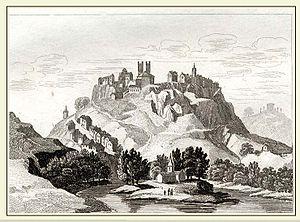
Ville de Saint-Flour, Cantal, France
Cet article traite des principaux événements liés à l'occupation humaine à Saint-Flour, dans le département français du Cantal.